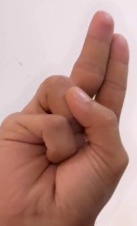
ASL sign: U